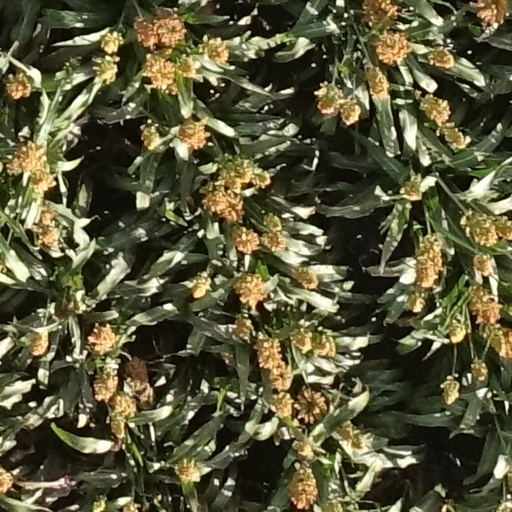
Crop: sorghum